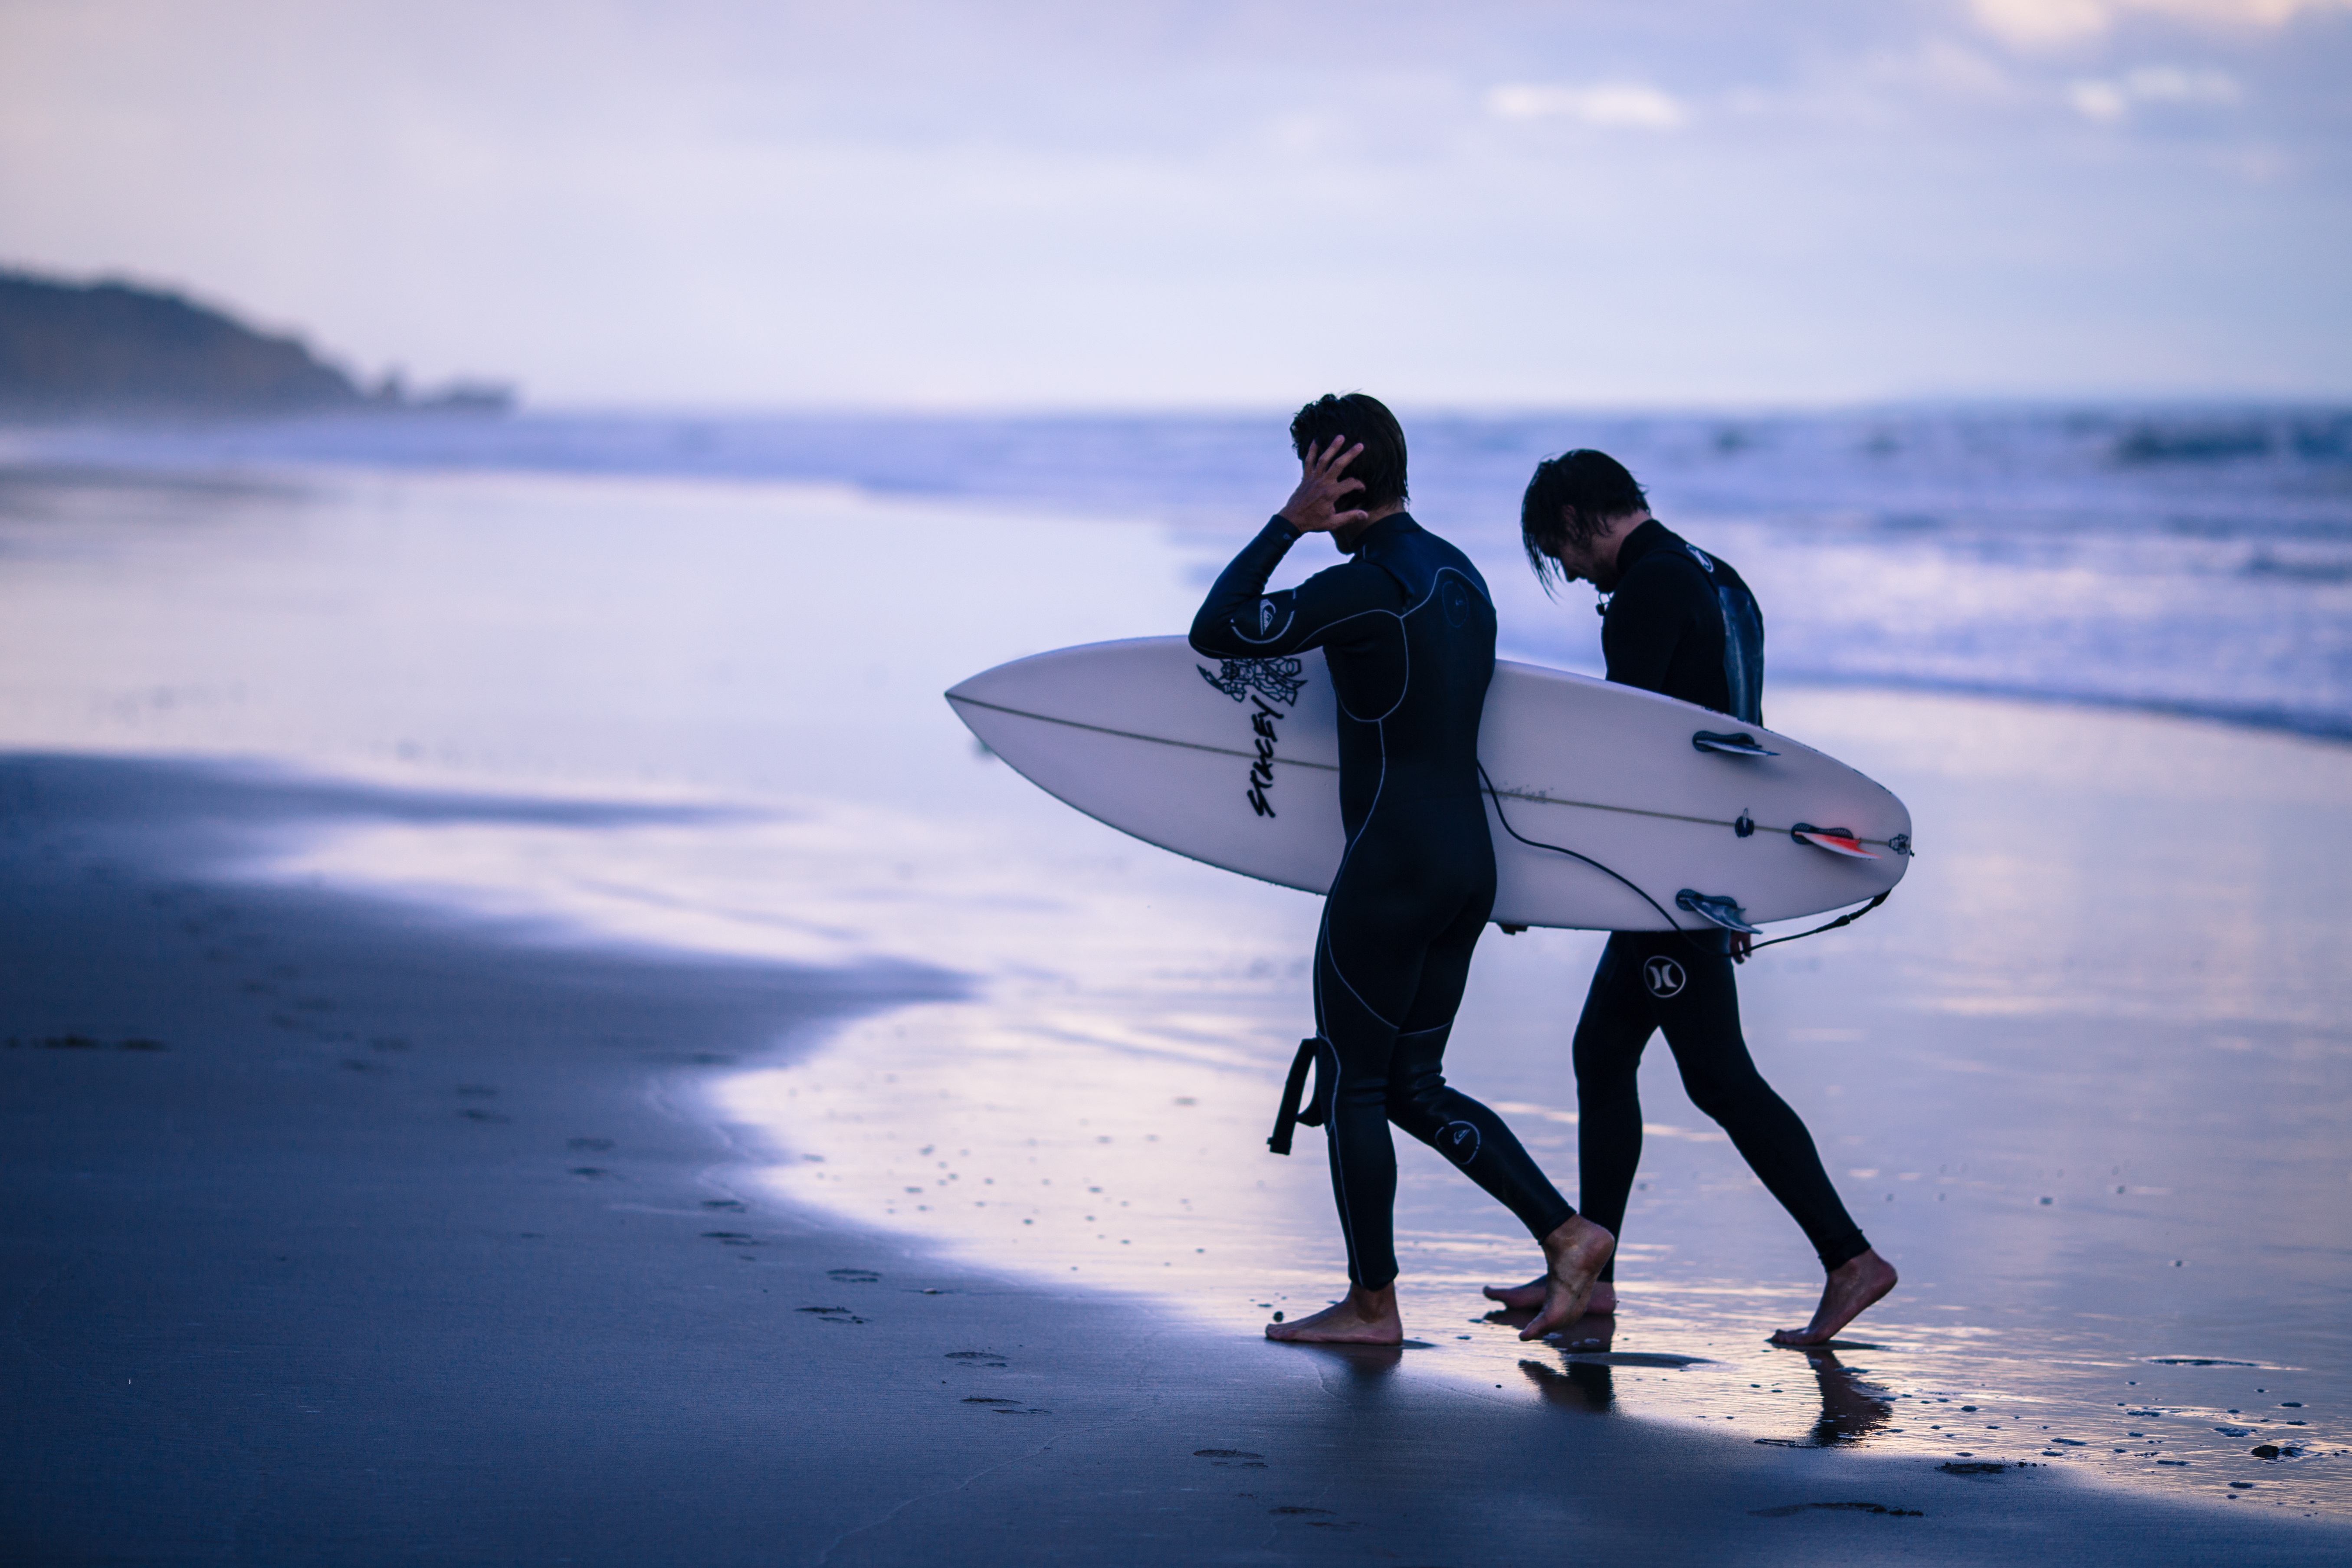
beach, sea, coast, water, sand, ocean, walking, snow, winter, blur, people, sport, wave, surfer, coastline, recreation, ice, surfing, paddle, reflection, surfboard, blue, arctic, leisure, seashore, season, footprints, outdoors, men, waves, sports, blurry, water sport, boardsport, surfing equipment and supplies, surface water sports, wetsuits, beach sports, footmarks